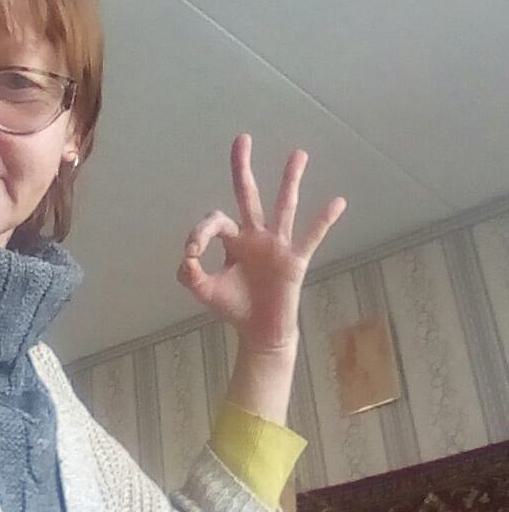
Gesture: ok